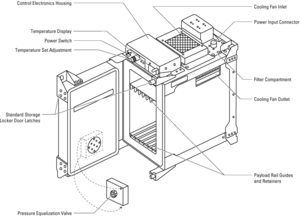
Un incubateur en biologie est une enceinte thermostatée dans les laboratoires. Ils sont généralement réglés à 37 °C et équipés d'une arrivée de CO₂ et d'un bac d'eau pour obtenir une atmosphère à 5 % de CO₂ et environ 80 à 85 % d'humidité.